2018 United States state legislative elections

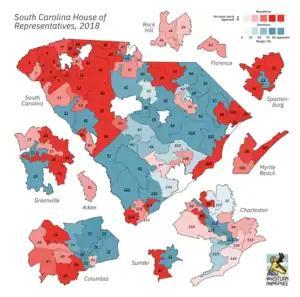
2018 South Carolina House of Representatives elections

All of the seats of the Rhode Island Senate and the Rhode Island House of Representatives were up for election in 2018. Democrats retained control of both chambers.